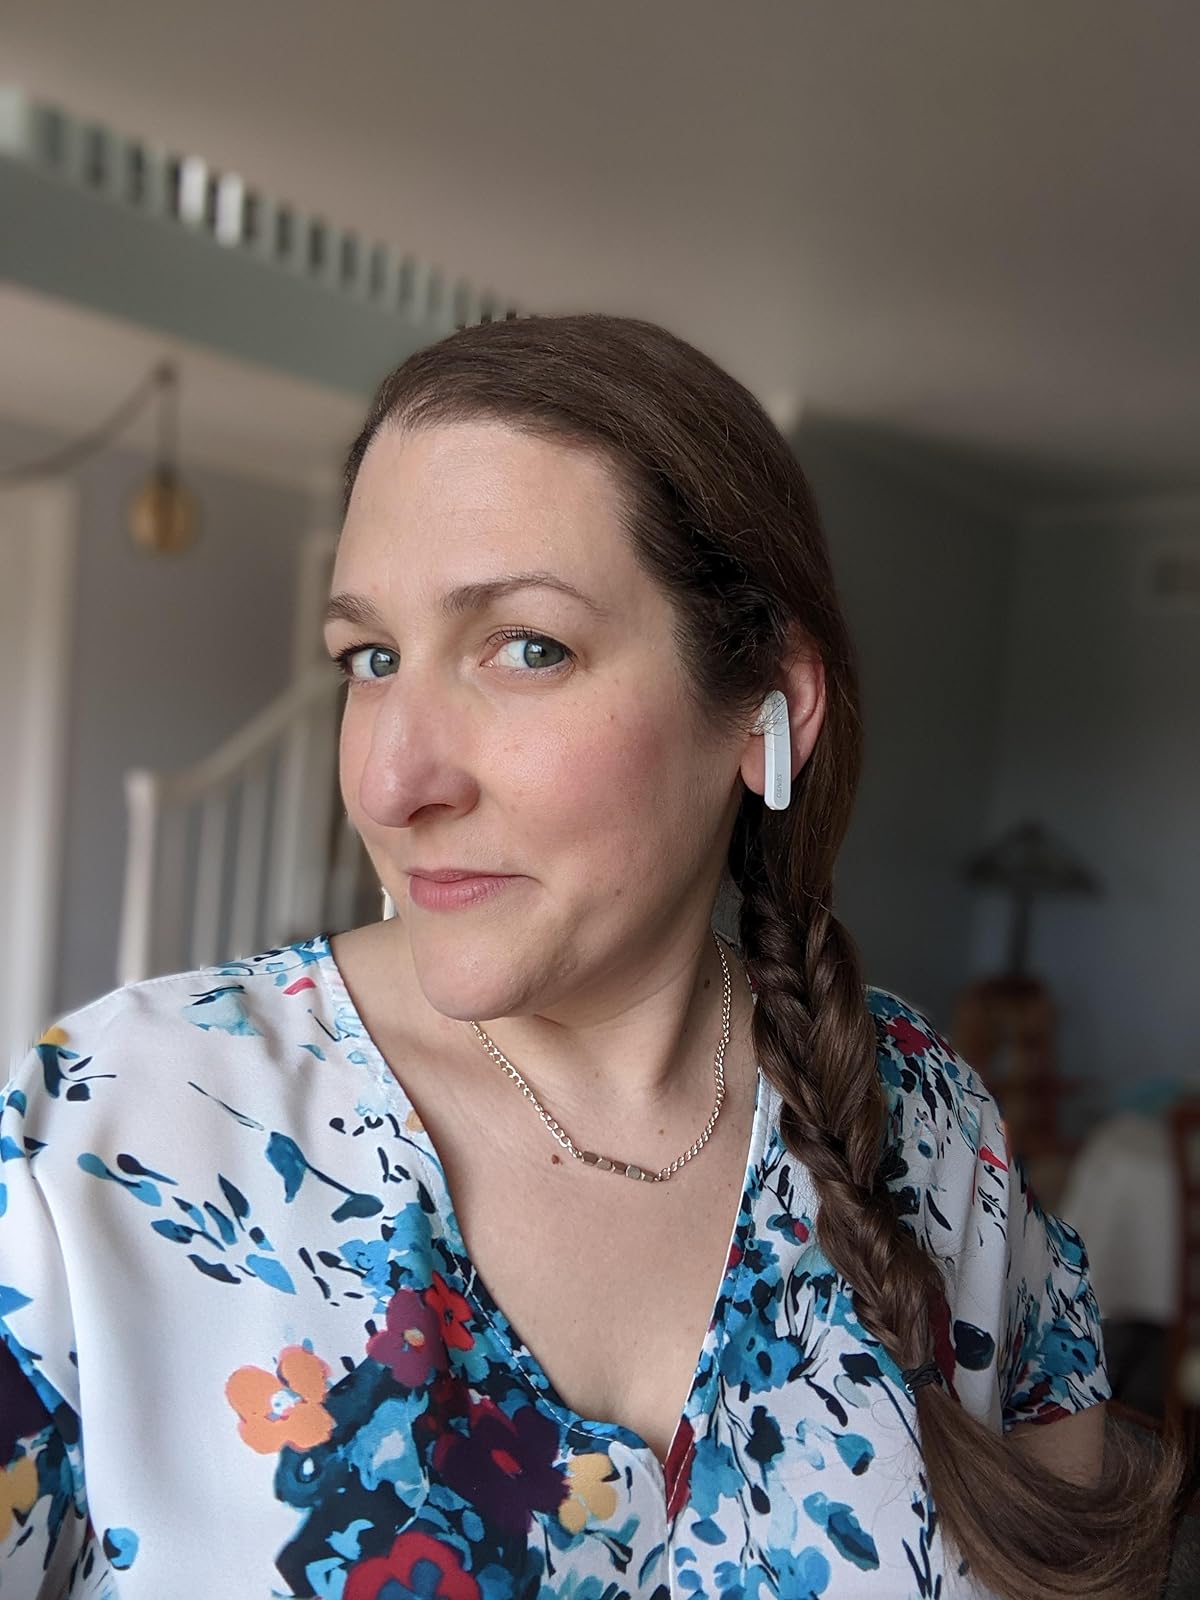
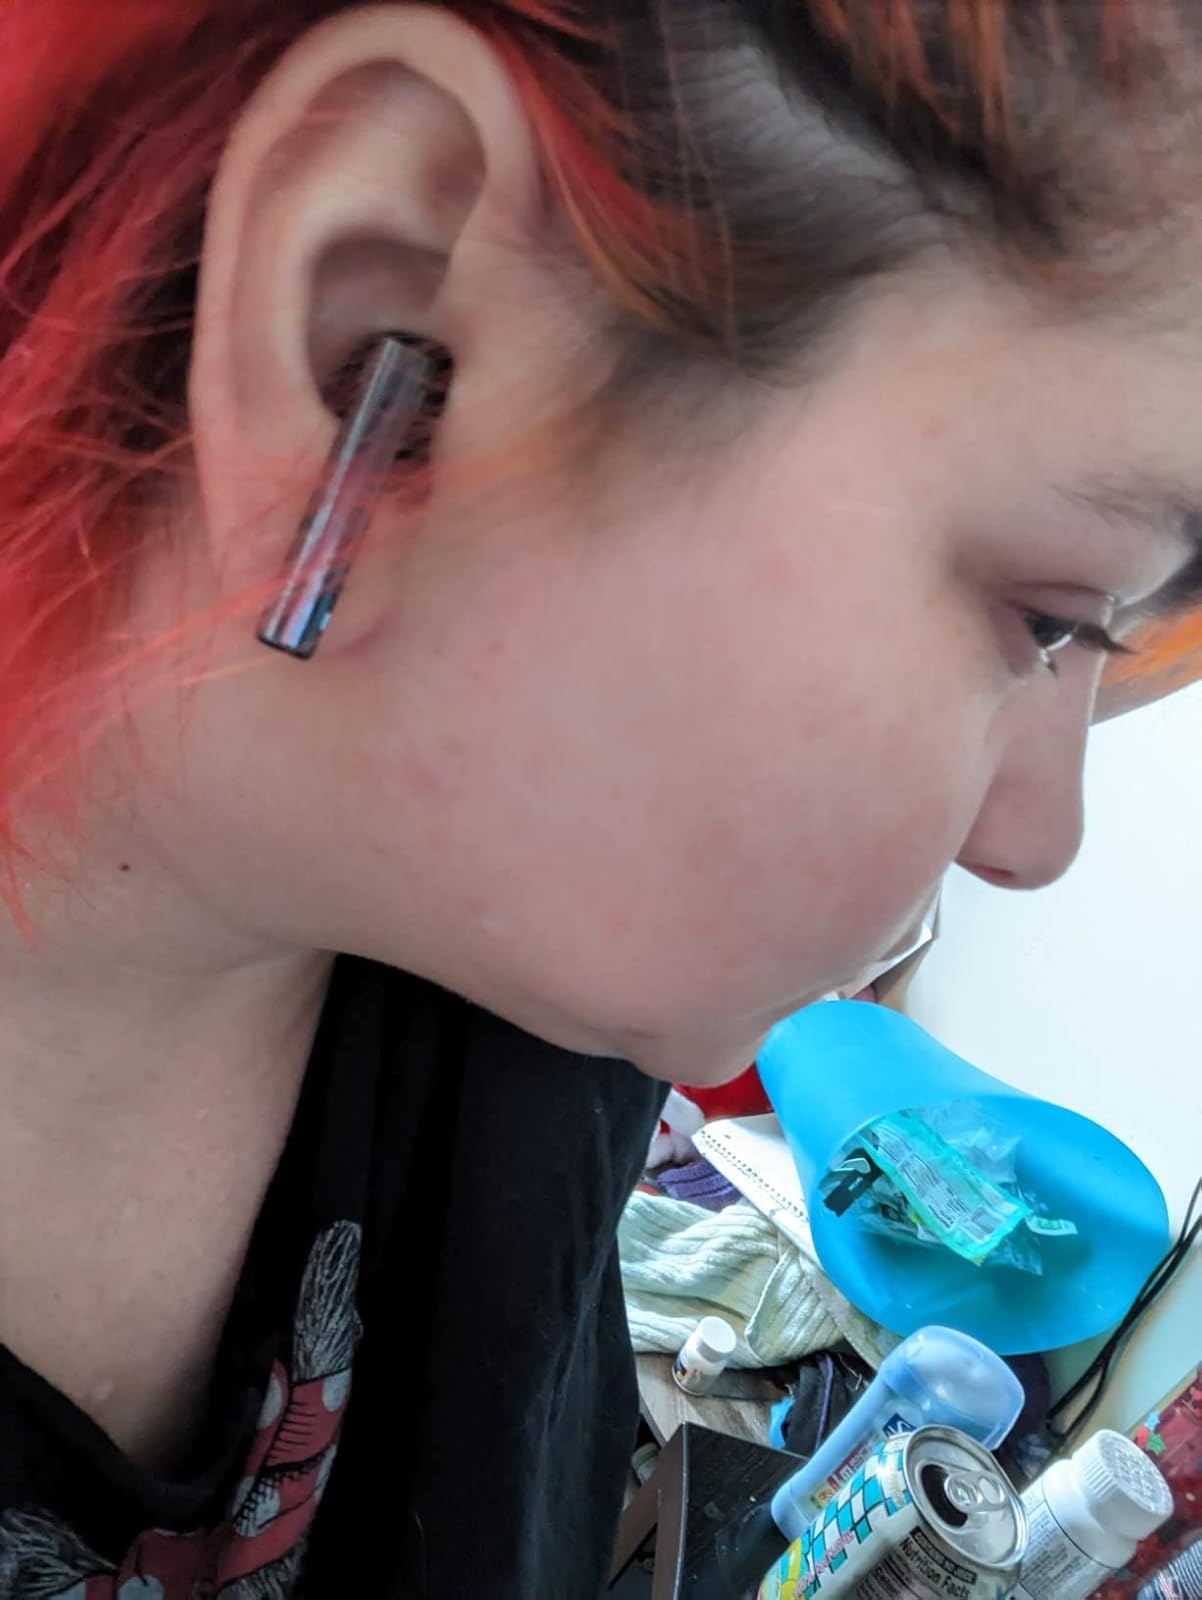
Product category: earbuds
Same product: no